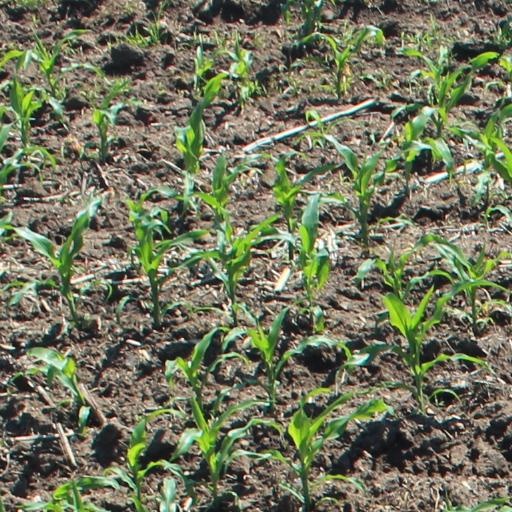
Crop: maize; corn